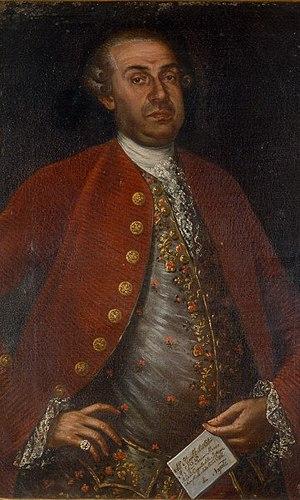
Portrait du compositeur napololitain Gennaro Manna, alors qu'il est nommé au poste de maître de chapelle au Conservatoire de Naples, Santa Maria di Loreto.
Gennaro Manna est un compositeur et un pédagogue italien.